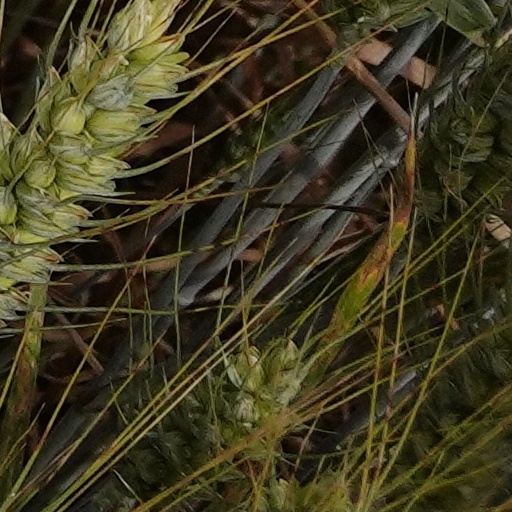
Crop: wheat